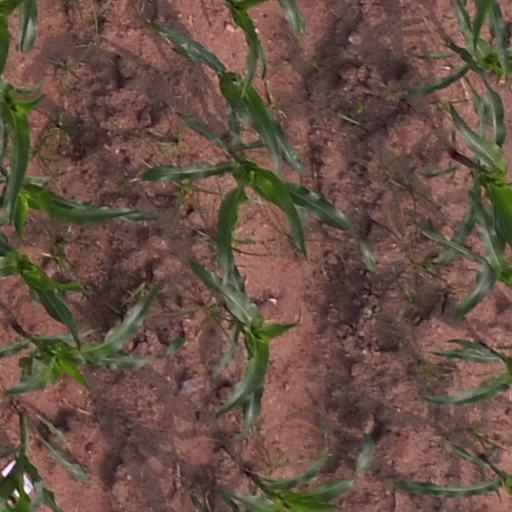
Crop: maize; corn